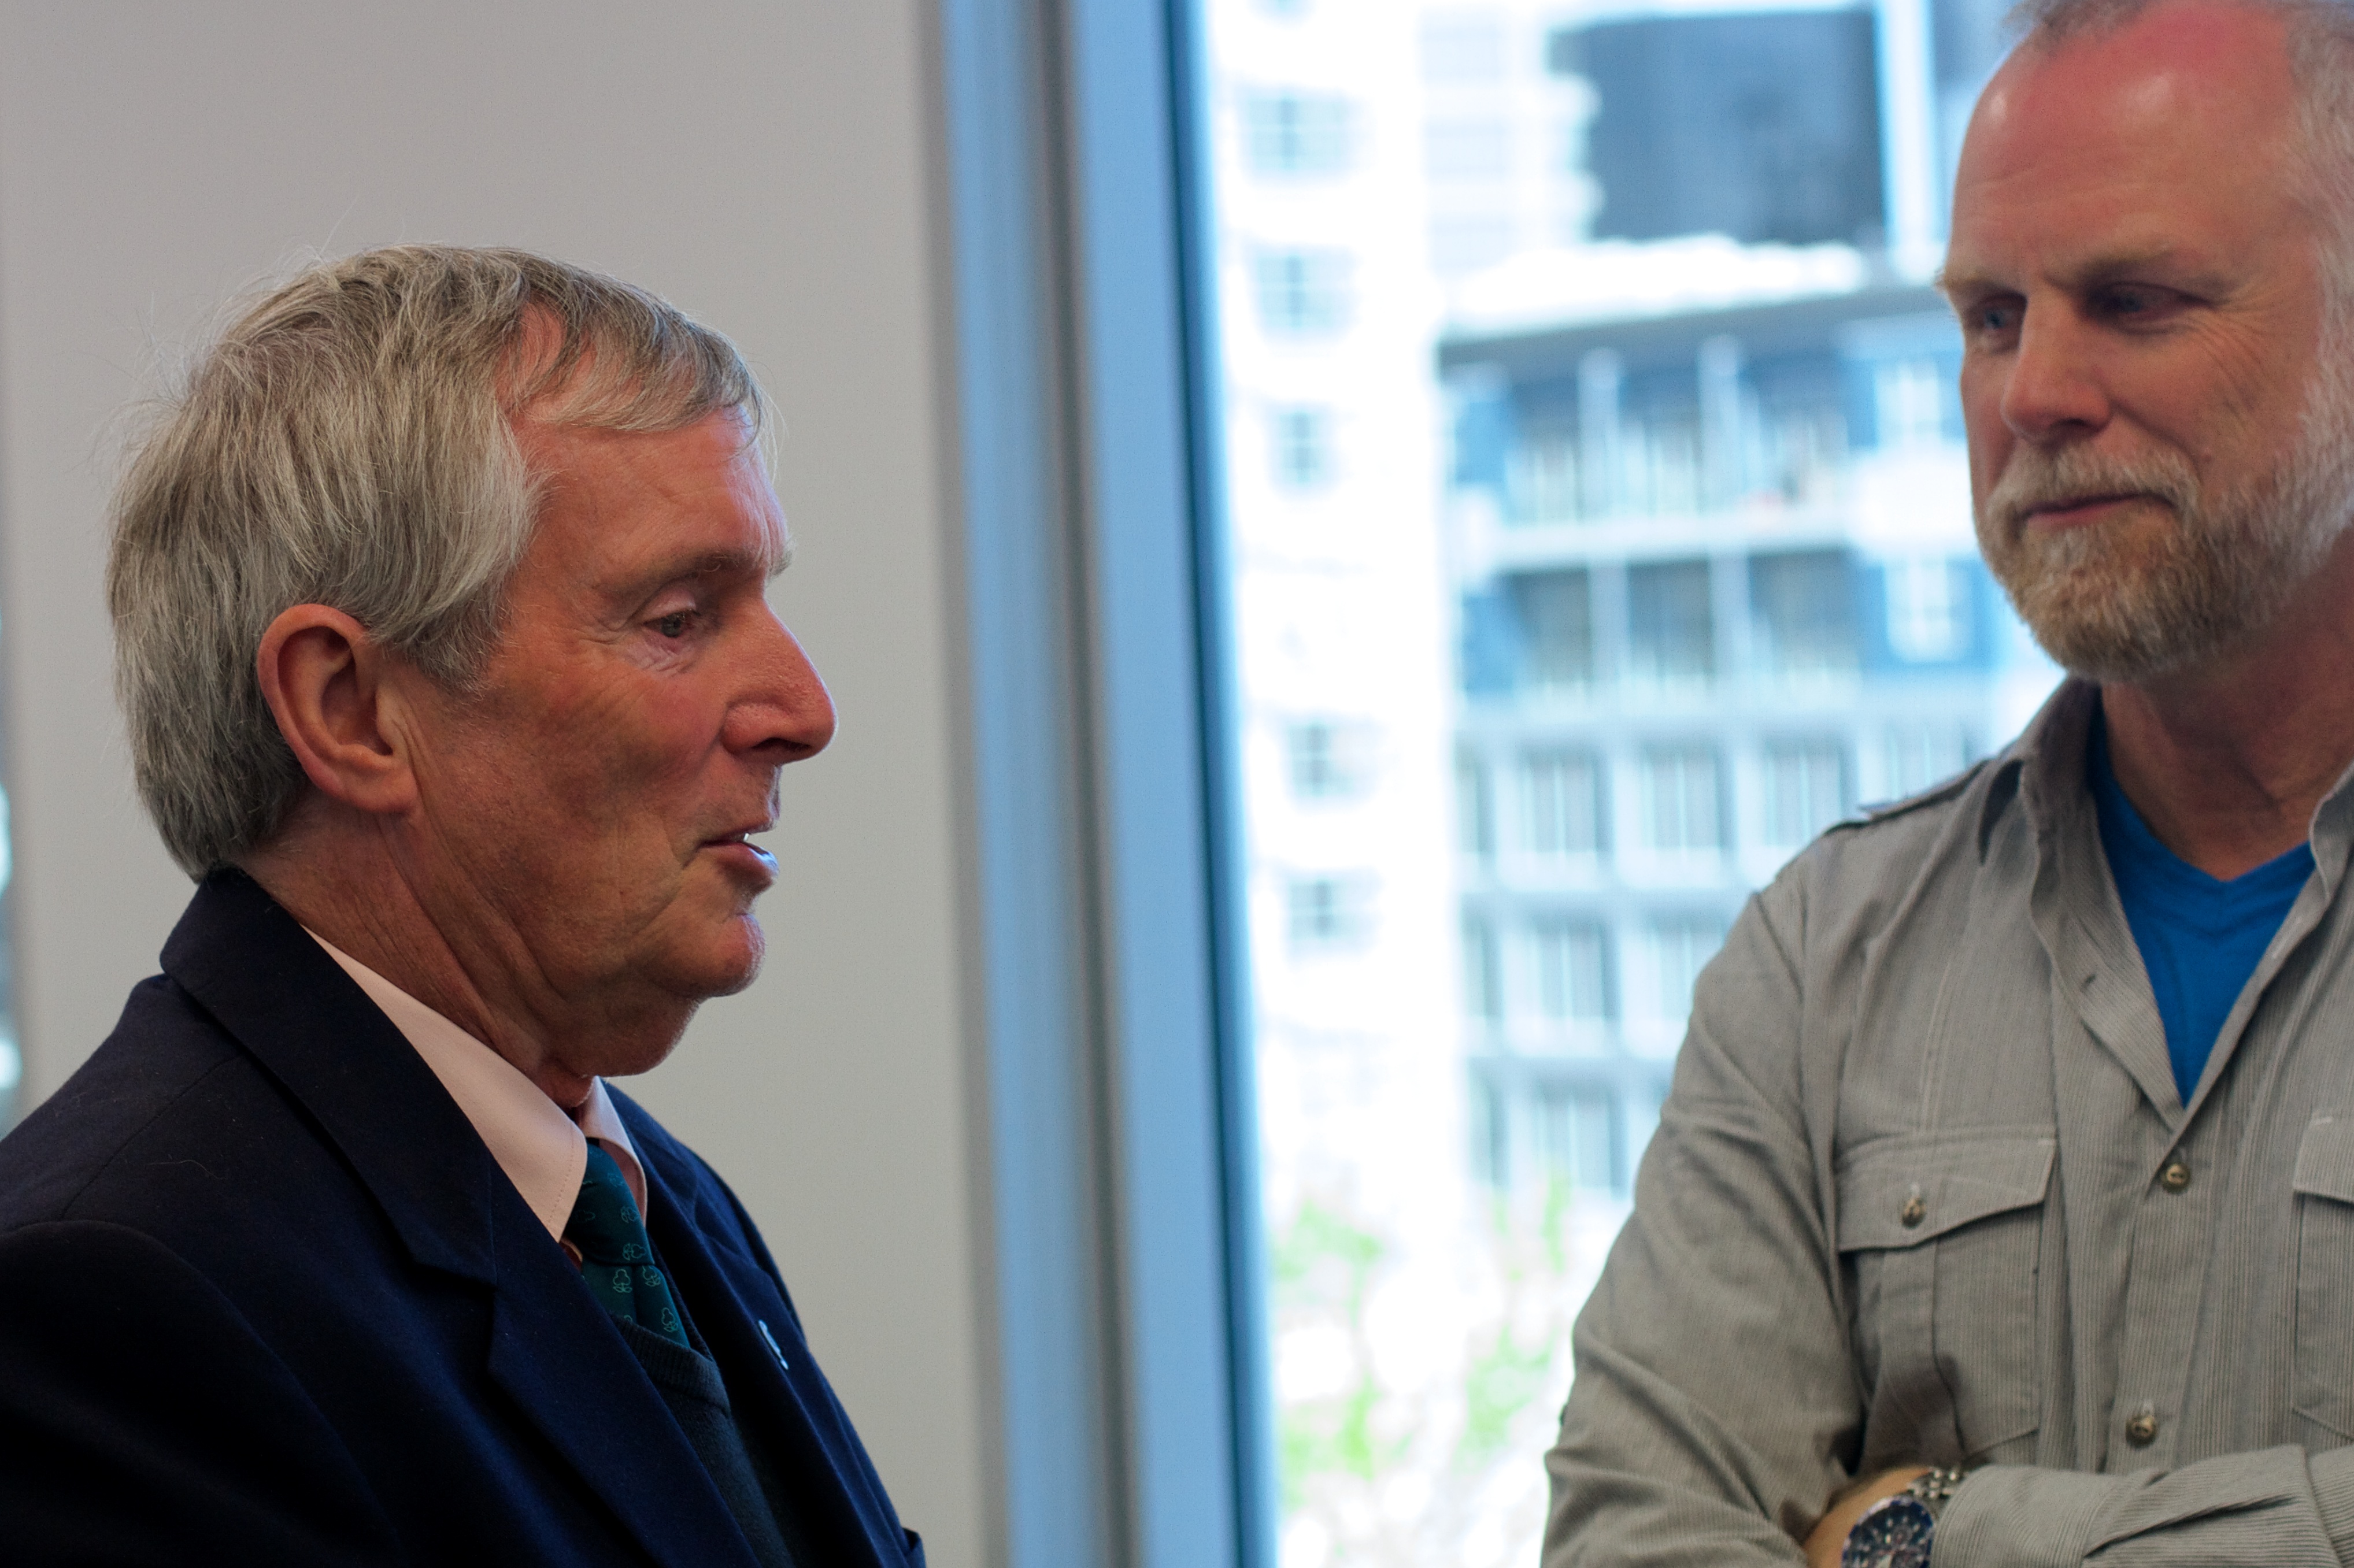
person, senior citizen